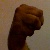
The image shows a hand gesture representing the letter 'M' in Indian Sign Language.